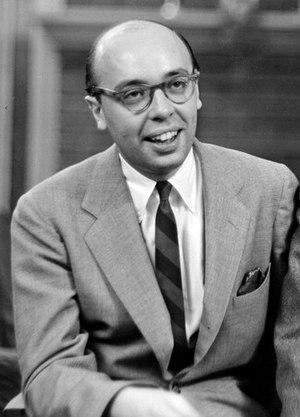
Ahmet Ertegün, né le 31 juillet 1923 à Istanbul et mort le 14 décembre 2006 à New York, est un entrepreneur turco-américain, fondateur de la compagnie phonographique américaine Atlantic Records.